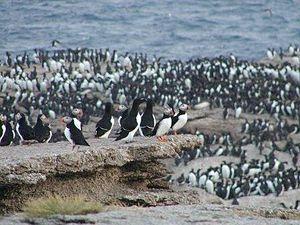
La réserve écologique des Gannet Islands est une réserve naturelle de Terre-Neuve-et-Labrador située dans la mer du Labrador. Elle protège la plus grande colonie de petit pingouin en Amérique du Nord.